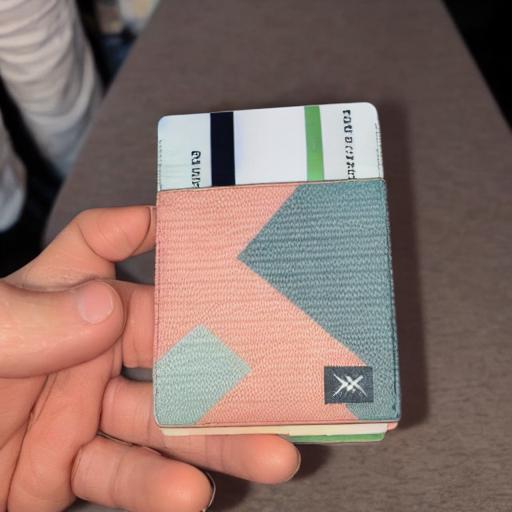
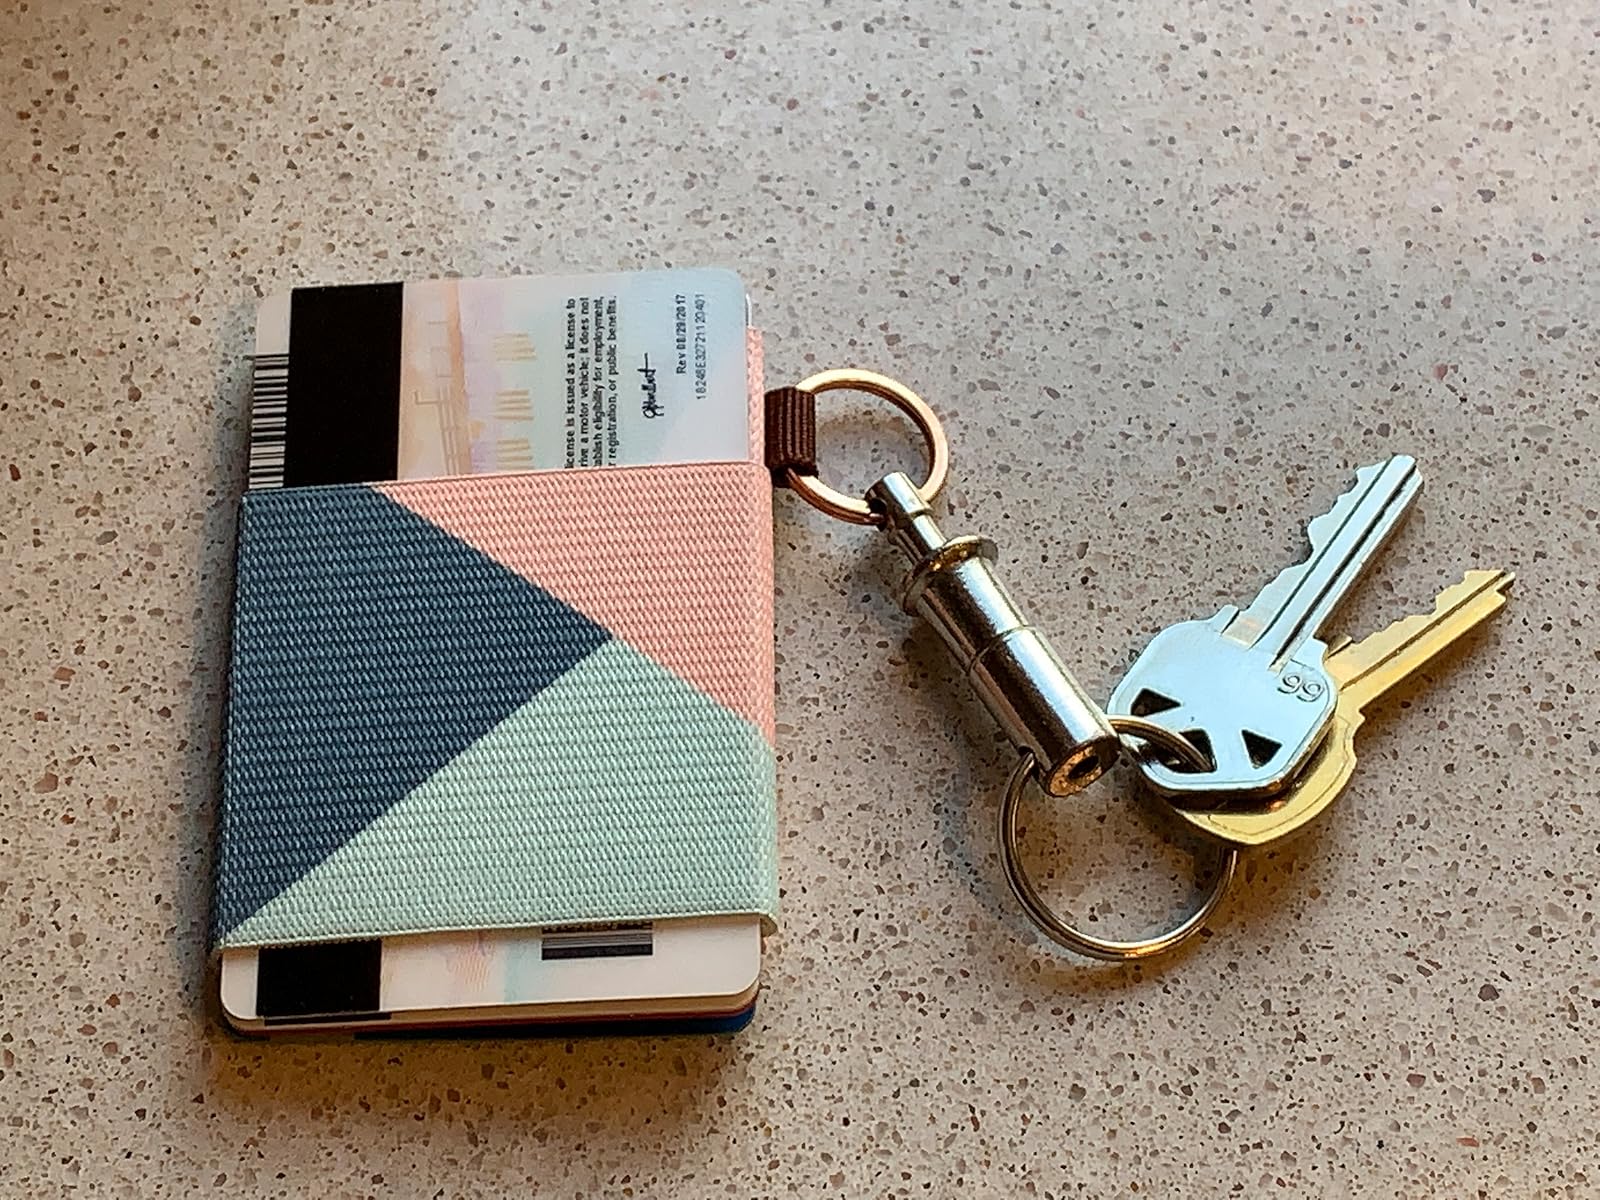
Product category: accessories_wallet
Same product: no